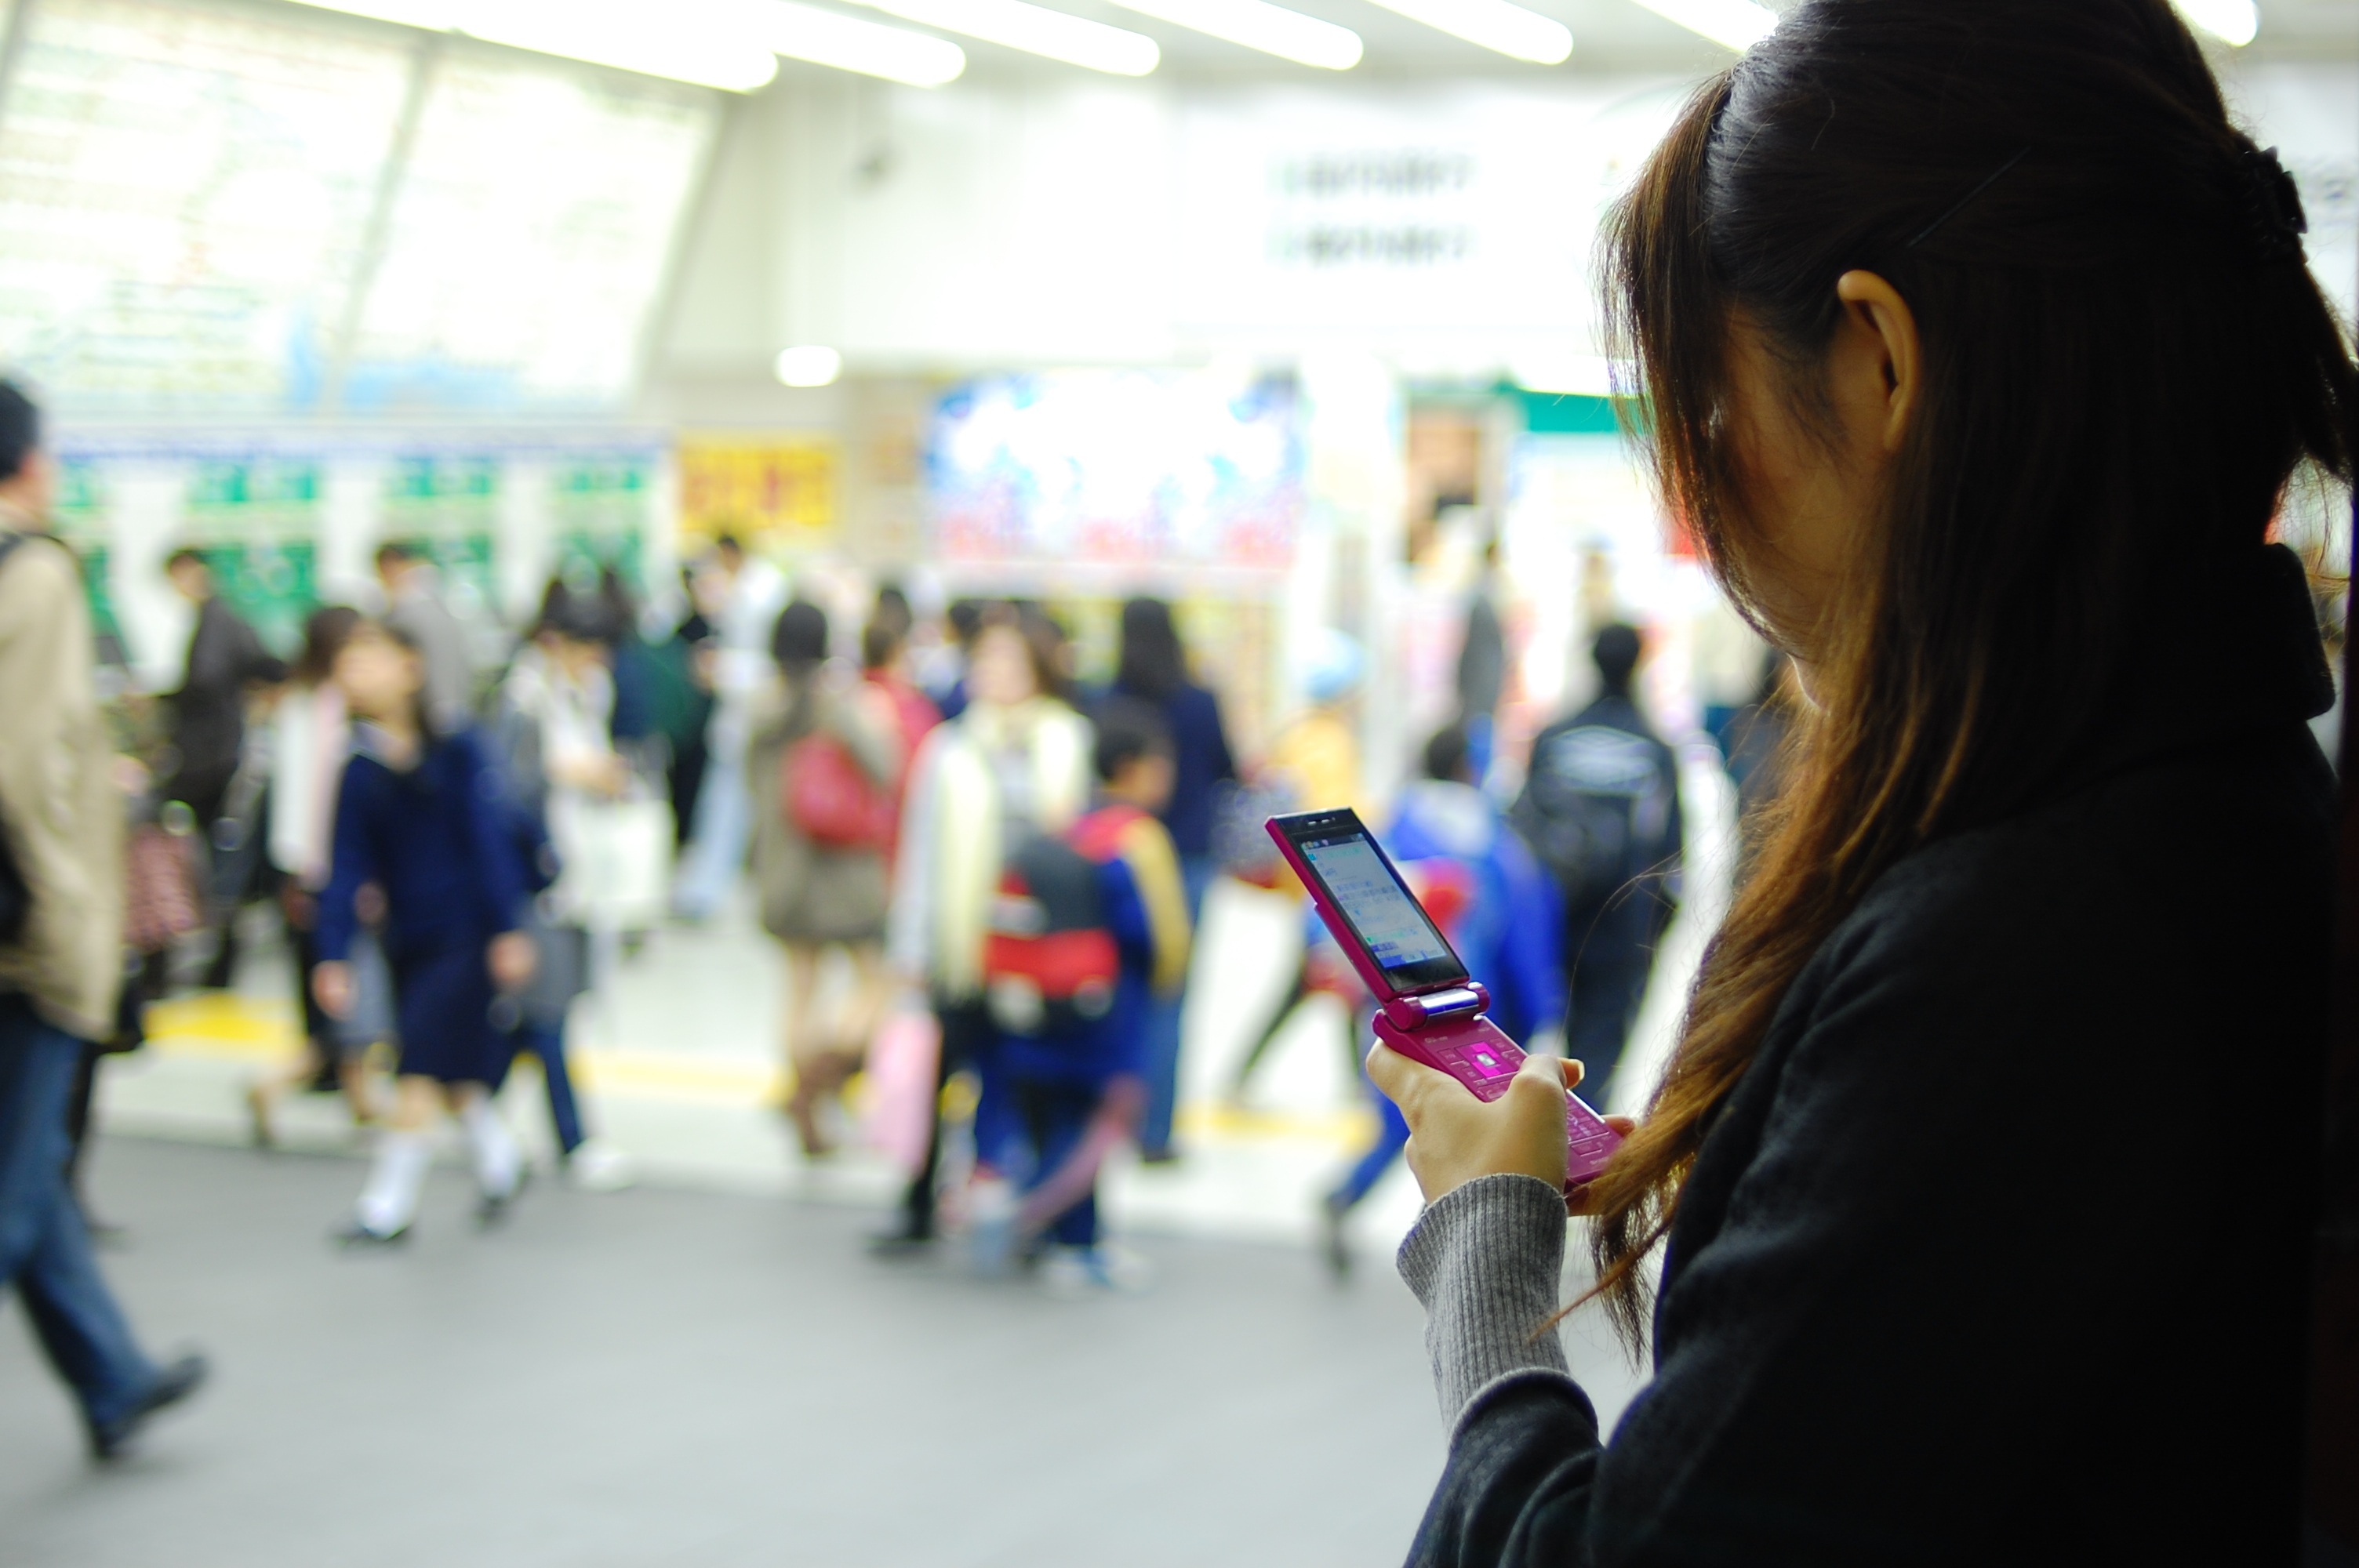
night, shopping, mobile phone, women, shibuya station, waiting for someone